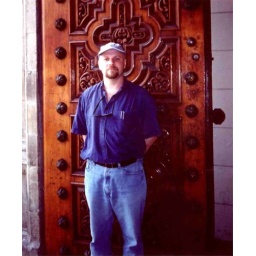
Dave standing in front of the open door at the main building of the University of the Yucatan.